Lena Gorelik

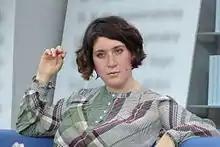
Lena Gorelik (2012)

She was born in St. Petersburg in 1981 in a Russian-Jewish family. Her family emigrated to Germany in 1992 as quota refugees. She studied at the German School of Journalism in Munich and then took a two-year interdisciplinary Master's course in Eastern European studies at Ludwig-Maximilians-Universität in Munich.